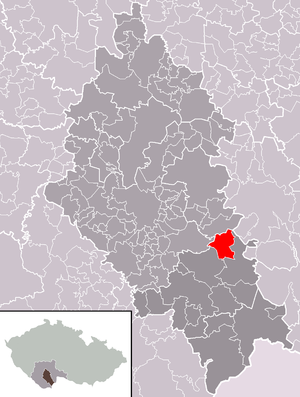
Mladošovice est une commune du district de České Budějovice, dans la région de Bohême-du-Sud, en République tchèque. Sa population s'élevait à 418 habitants en 2020.